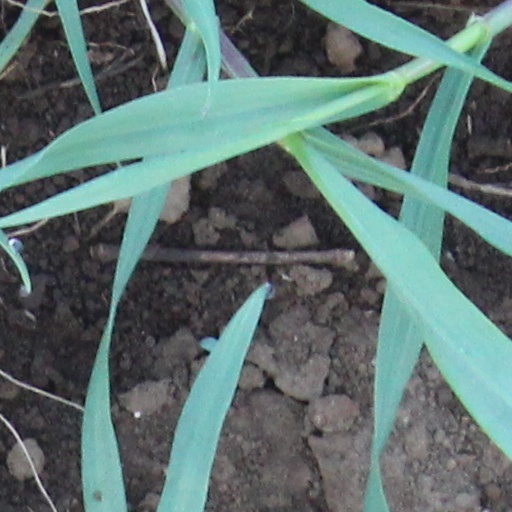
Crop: wheat